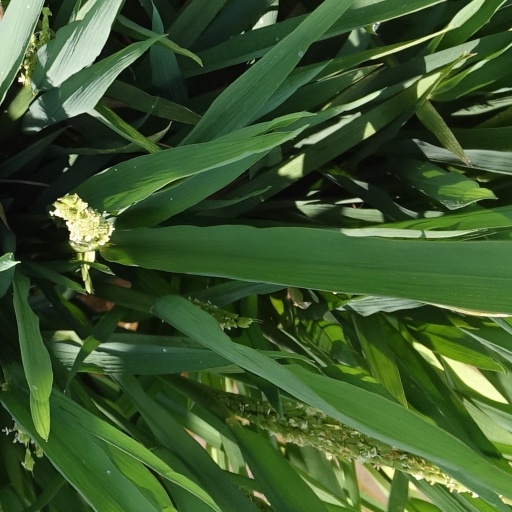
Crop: rice